Kelvin Sampson

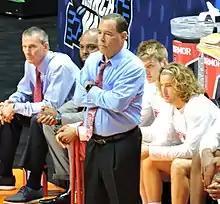
Sampson coaching Houston in 2019

Following the expiration of the five-year show cause penalty, the Houston Cougars hired Sampson to coach the men's basketball team on April 2, 2014. Sampson was instrumental in Houston's push to raise funds to build a $25 million practice facility in 2016 and a $60 million renovation to Hofheinz Pavilion (renamed the Fertitta Center) in 2018. Sampson led Houston to the NIT in his second and third seasons. In 2018, Houston posted its first Top 25 finish since 1984 and won its first NCAA tournament game also since 1984. In 2019, the Cougars won a school-record 33 games, only the fourth 30-win season in school history. They also advanced to the Sweet Sixteen, their deepest run in the tournament since advancing all the way to the national championship game in 1983 and 1984.